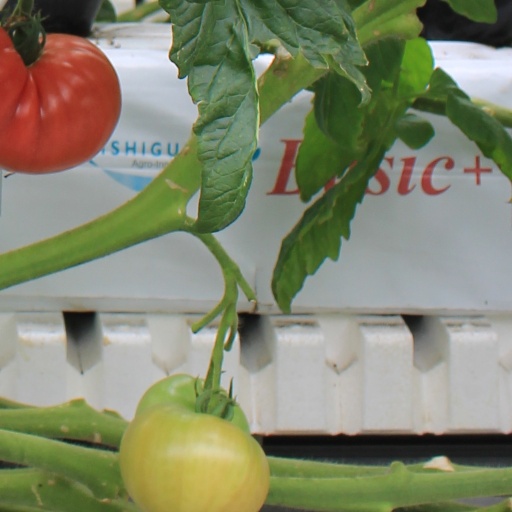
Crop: tomato